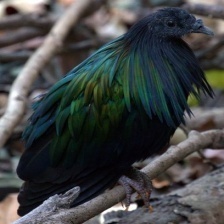
Species: NICOBAR PIGEON
Scientific name: CALOENAS NICOBARICA